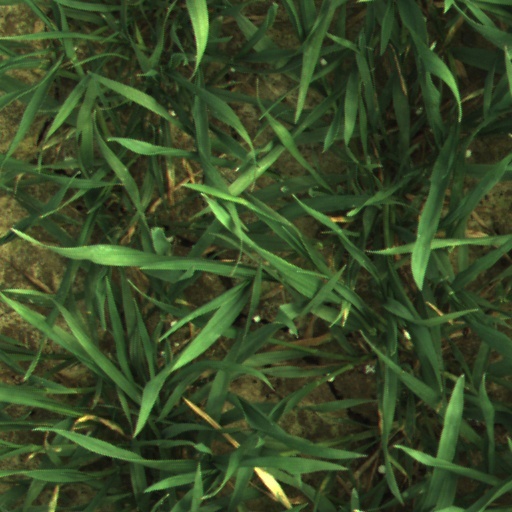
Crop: wheat